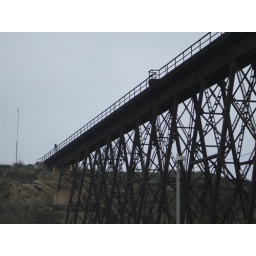
bridge by beach